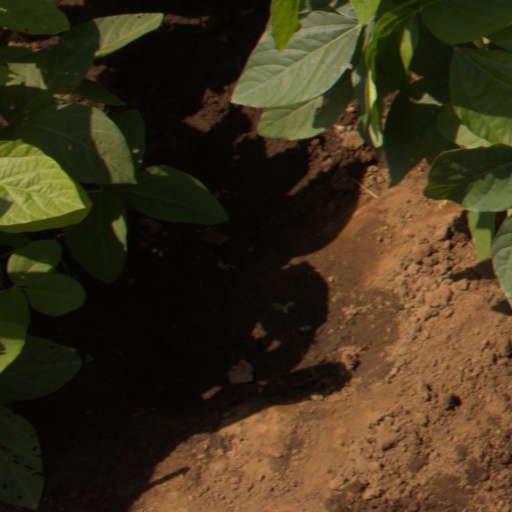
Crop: soybean